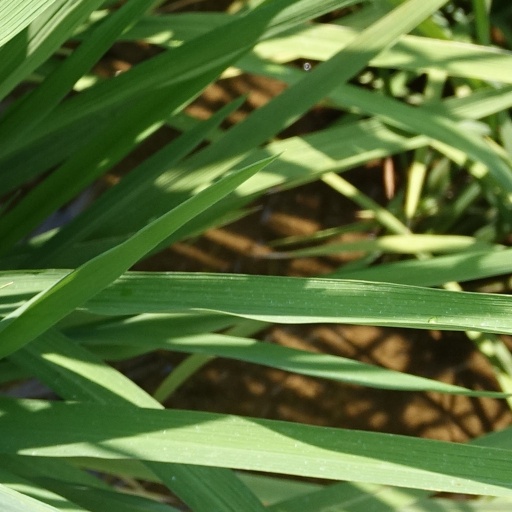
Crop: rice